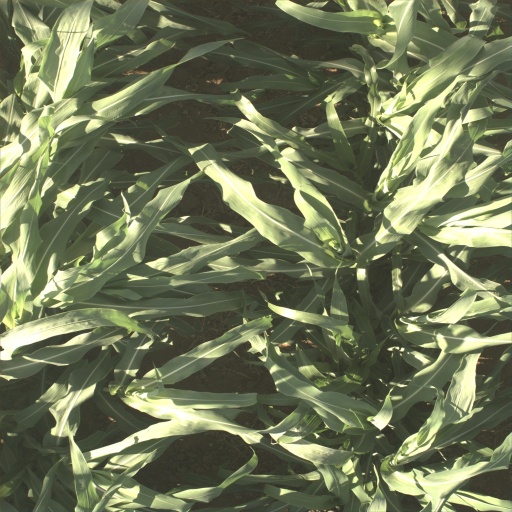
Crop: sorghum